Coin wrapper

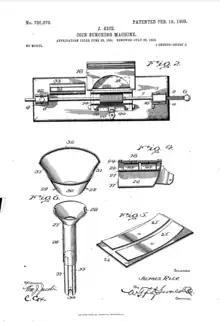
1903 Coin Bunching Machine Drawing

On 22 June 1901, James Rice applied for a patent (number 720070) for what he called a "Coin Bunching Machine". The patent was issued on 10 February 1903. Rice described his invention by stating that it was a "efficient manner means for bunching together any preferred number of coins of a selected denomination and holding them in position whereby they may be very conveniently and expeditiously wrapped or covered with a paper jacket."